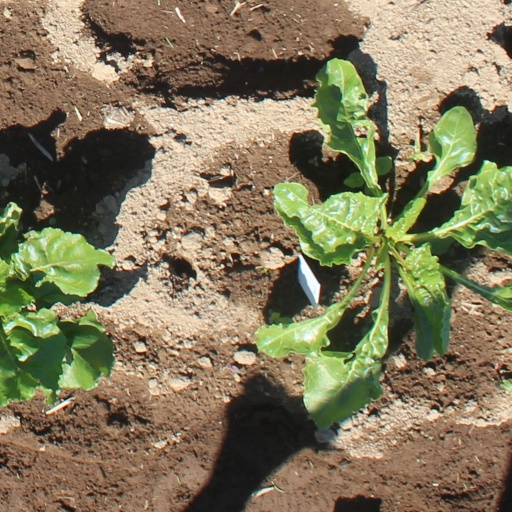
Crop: sugar beet